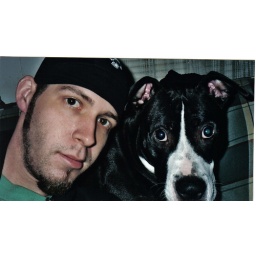
the men in my life. the dog is my puppy child. the man is DADDY j/k that's my honey